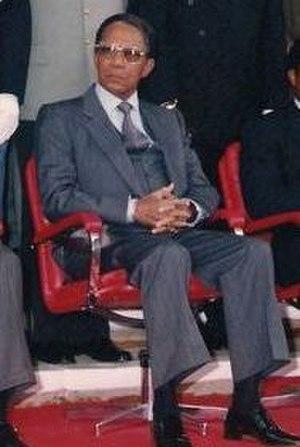
Didier Ratsiraka dit Deba est un militaire et homme d'État malgache, qui fut par deux fois président de la République ; officier de marine de carrière et fondateur de l'Arema, il est surnommé « l'Amiral rouge ».
Le président de Madagascar est le chef d'État de la République de Madagascar. Depuis le 18 janvier 2019, le président est Andry Rajoelina, pour une durée de 5 ans.